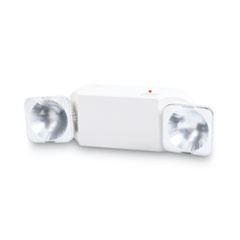
Swivel Head Twin Beam Emergency Lighting Unit
Twin-beam unit automatically goes on when power fails, providing 90 minutes of emergency lighting Solid state automatic charger with combination LED pilot light/test switch Attractive polycarbonate casing with swiveling heads. 120/277 volt input Sealed maintenance-free battery lasts up to eight years Base Color: White; Height: 5.5"; Width: 12.75"; Depth: 4".
Brand: TATCO
Category: Home & Garden > Lighting > Emergency Lighting